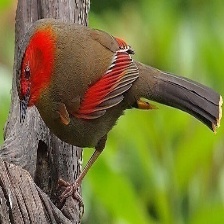
Species: SCARLET FACED LIOCICHLA
Scientific name: LIOCICHLA RIPPONI